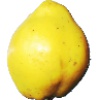
Label: quince